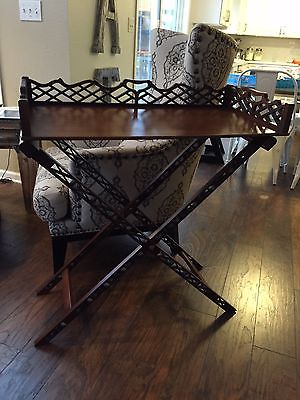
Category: table